Michael Rosing

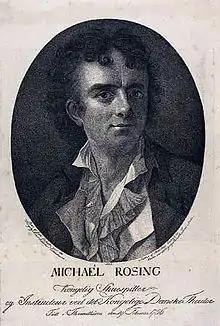
Michael Rosing.

Rosing was born in Røros, Norway. In 1775 he graduated from the University of Copenhagen.